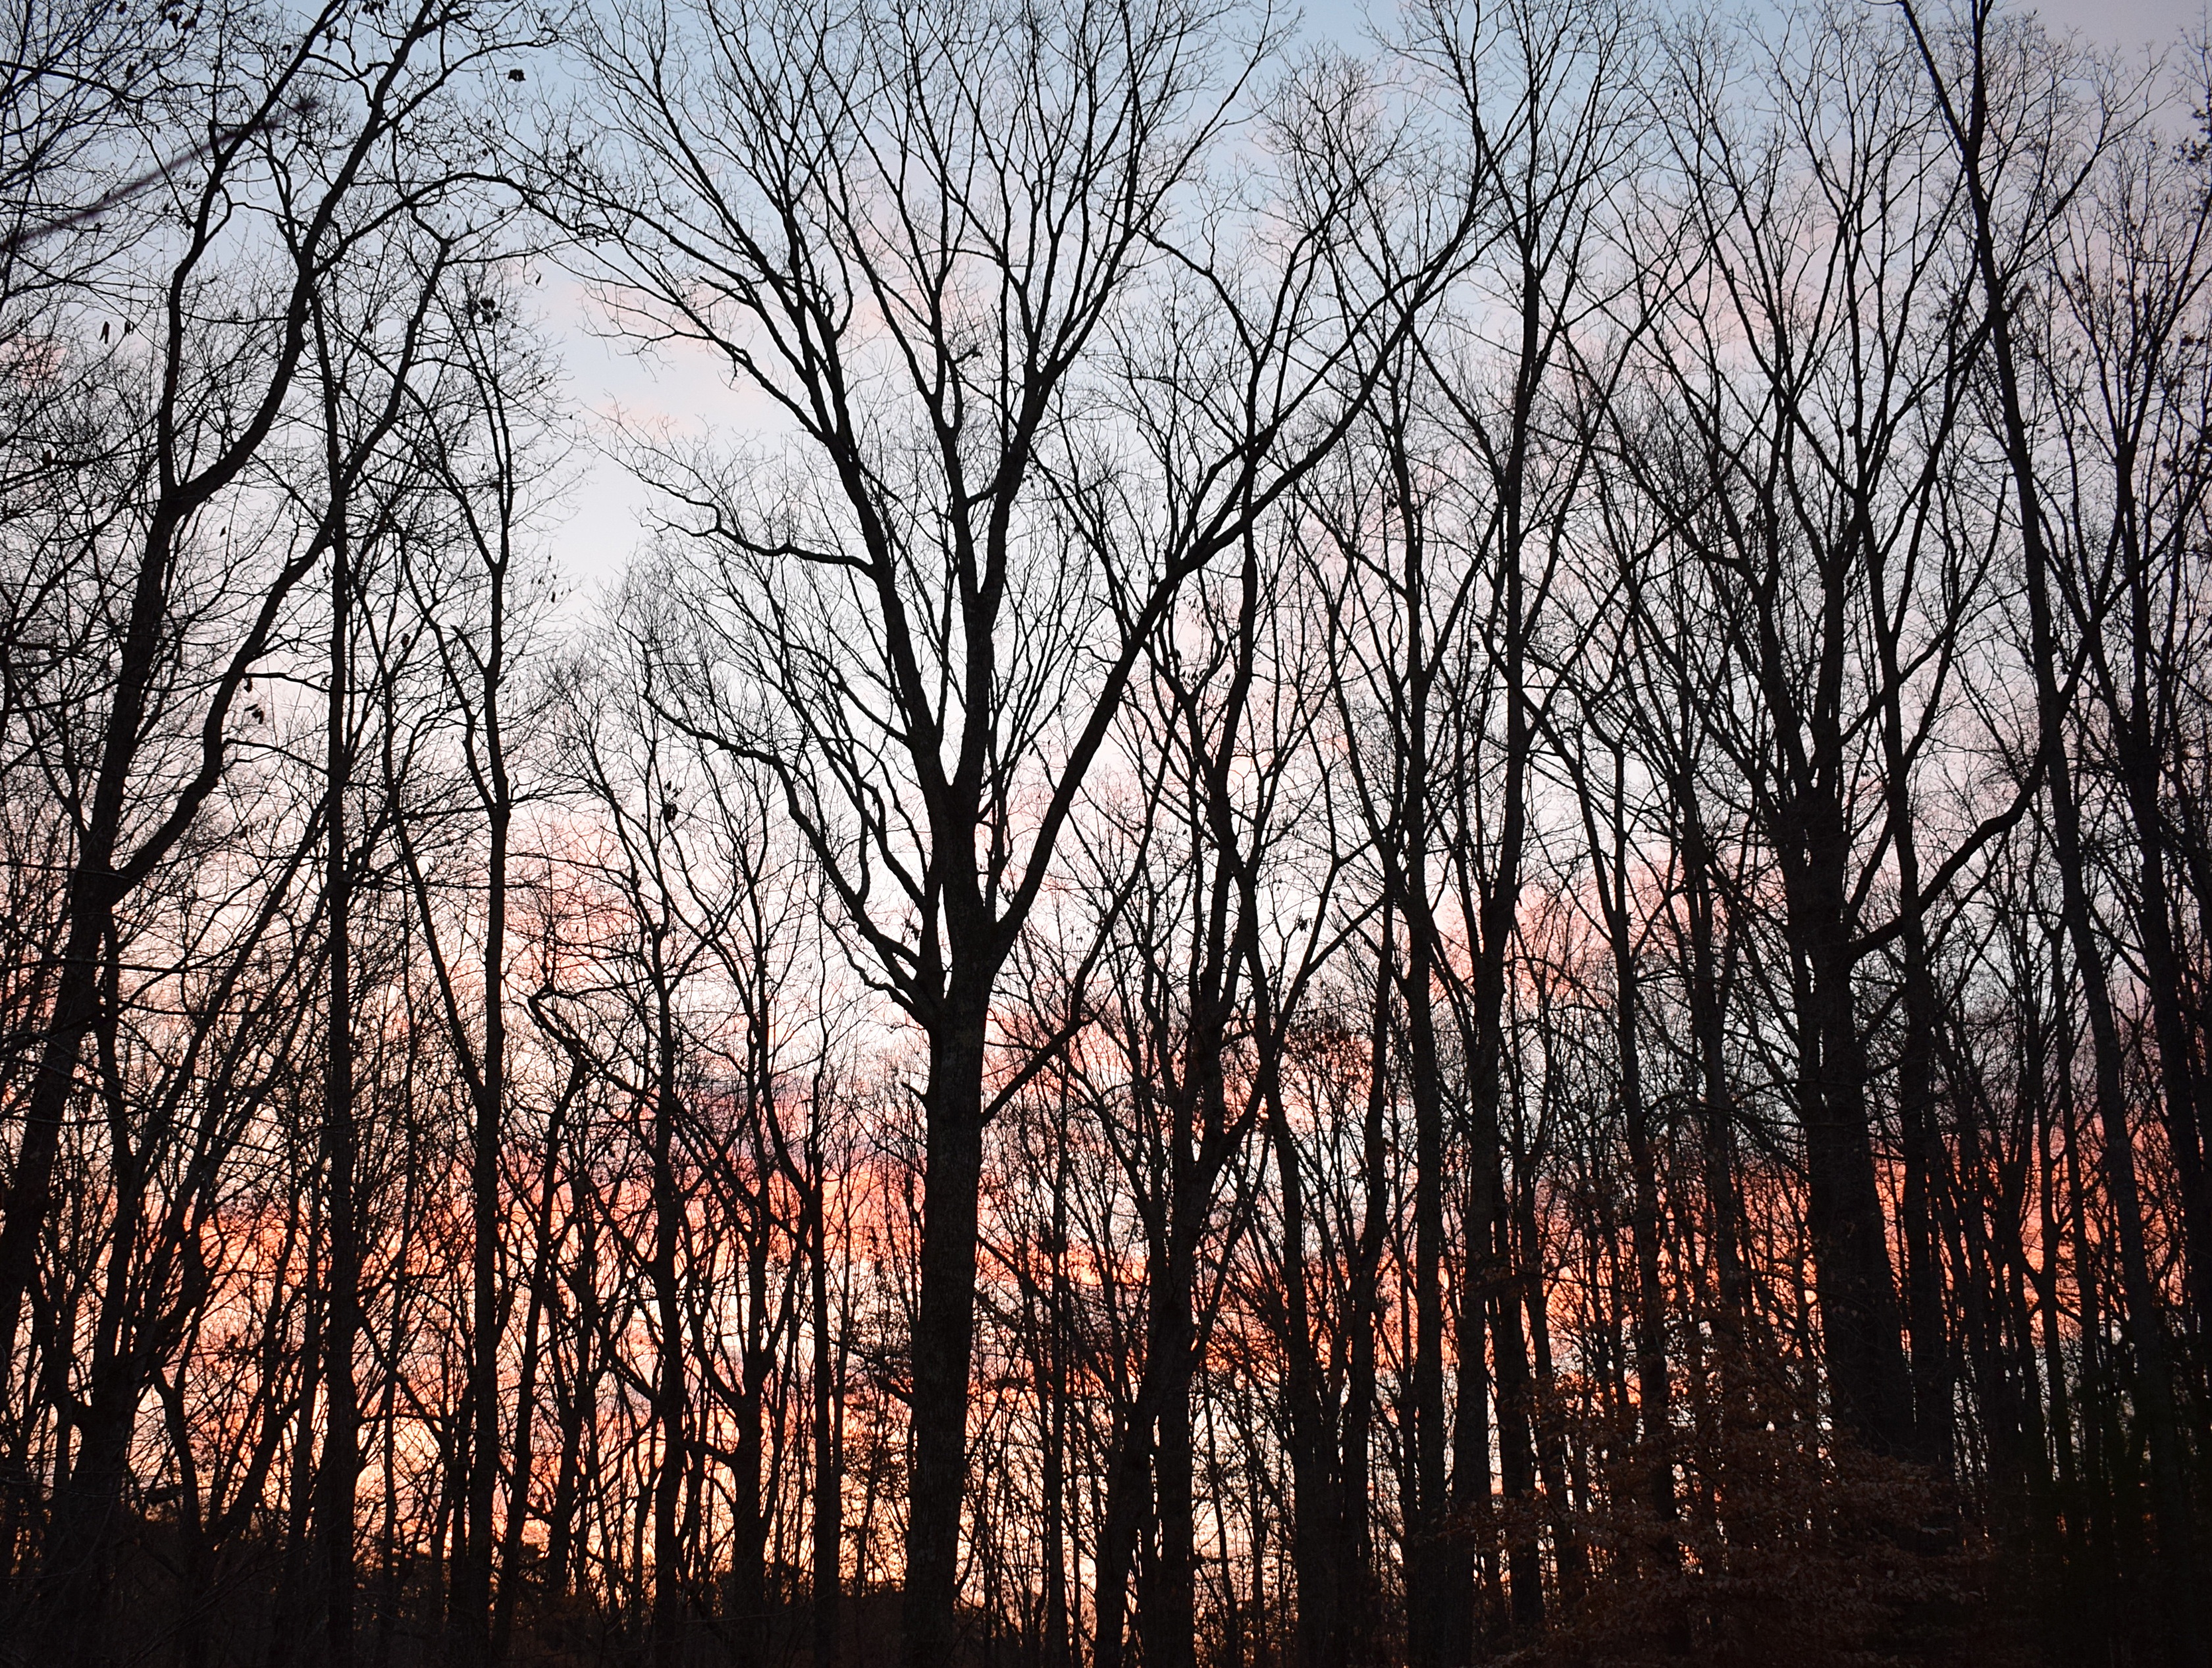
landscape, tree, nature, forest, branch, winter, plant, sunrise, sunlight, morning, leaf, flower, dawn, autumn, colorful, season, plants, trees, woods, beautiful, woodland, habitat, ecosystem, january, natural environment, atmospheric phenomenon, woody plant, red sun in the morning